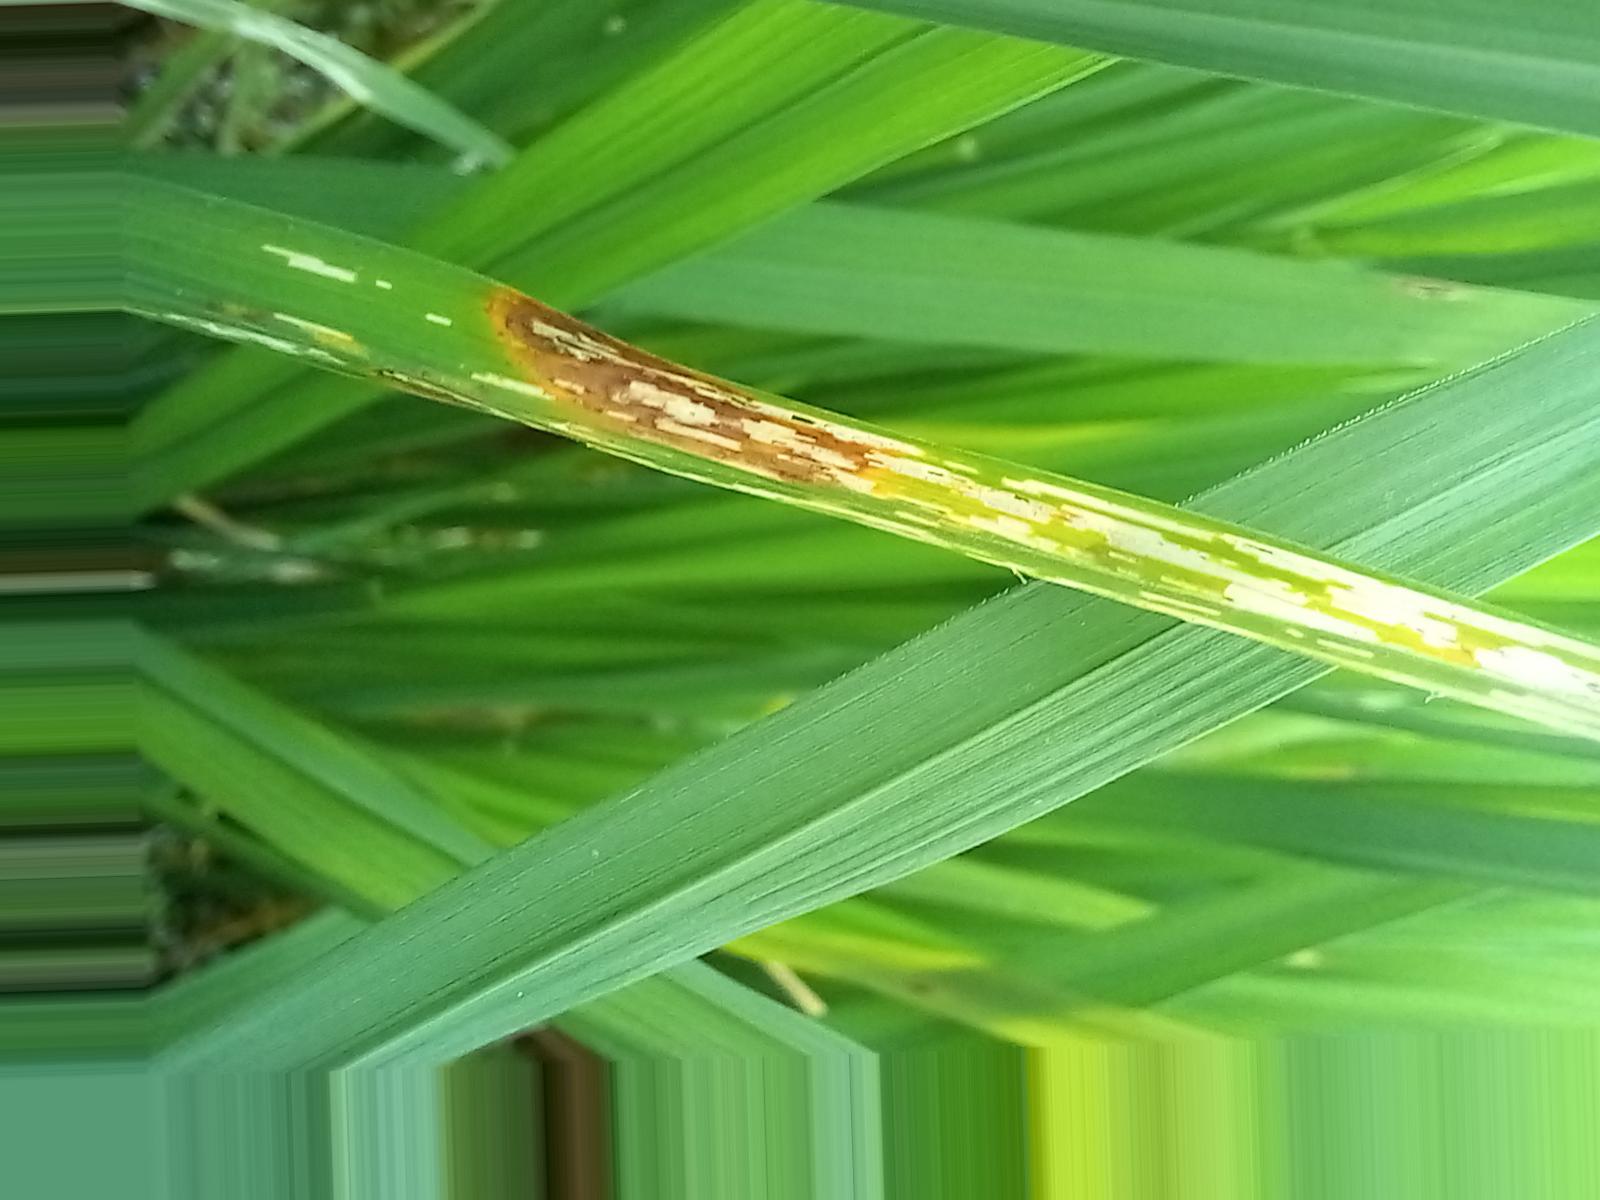
Nhãn: Sâu gai ( Hispa )